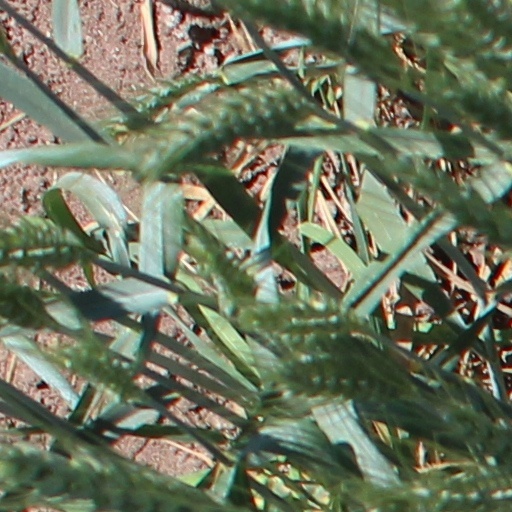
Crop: wheat